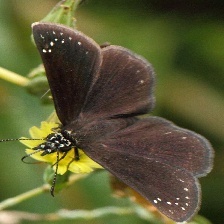
Species: SOOTYWING